Machairodontinae

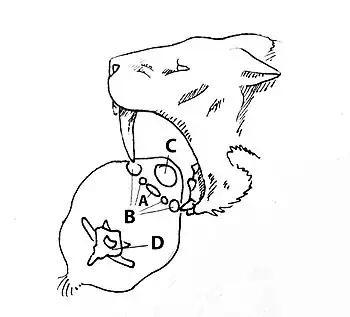
A diagram to depict the path of canines to achieve maximum damage during a careful shearing bite: "Megantereon" is depicted here with the neck of a horse in cross section. A – esophagus, B – four major blood vessels, C – windpipe, and D – vertebrae

When the animal is wounded with a bite from a machairodont (ignoring the placement of the blood vessels, which are negligible in this hypothesis), the canines would have been inserted behind the windpipe and the premolars would have been encompassing the windpipe. This variation states that the machairodont compressed the windpipe after dealing the bite, serving to both suffocate and wound the prey animal. Puncturing large blood vessels in the throat and causing massive bleeding would hasten the death of the animal.